Heinz-Harald Frentzen

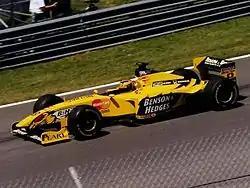
Frentzen driving for Jordan at the 1999 Canadian Grand Prix, during his most successful season in F1

In 1999 Frentzen moved to Jordan in a straight swap with Ralf Schumacher and enjoyed success in the Mugen-Honda powered car, with two race wins and scoring points in the majority of races. During the 1999 European Grand Prix he was leading after a pole position and with both Häkkinen and Irvine outside of the points (Häkkinen because he pitted for wets during a very very short shower period and Irvine because of a very slow pit stop where the rear right tyre was not ready in time) and with both outside the points and equal on 60 points and with him on 50, if positions would not change, he would be equal on points with both Häkkinen and Irvine with 2 races to go. But on the 32nd lap, his Jordan stopped. Häkkinen went on to recover and finish 5th. Before the 1999 Malaysian Grand Prix he was 12 points behind championship leader Häkkinen. But his title dreams were dashed on that race, with Frentzen finishing 6th, with Häkkinen and Irvine finishing 3rd and 1st respectively. With 1 race to go (and 10 points still available for drivers) Frentzen had 51 points, 19 less than championship leader Irvine. Frentzen finished third in the Driver Championship (22 points behind the world champion Mika Häkkinen and was regarded by many as the driver of the year. After the strong season Frentzen was considered as a favourite to challenge for the championship in 2000.